Joni Mitchell Archives

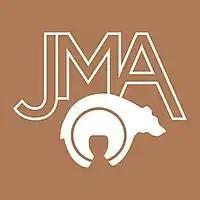

The Joni Mitchell Archives is an ongoing project to release previously unreleased recorded material by Canadian singer-songwriter Joni Mitchell. So far, each new release schedule consists of a box set collection, a compilation with material on the box set release, and a live album. The project is being overseen by Mitchell and Patrick Milligan, director of A&R for Rhino Records, the label through which the project's offerings are being released. The first release also received input from Neil Young, who had experience with the release of his own extensive archival series, and Mitchell and Young's late manager Elliot Roberts, who died during the process of planning the first box set, and to whom the release is dedicated.